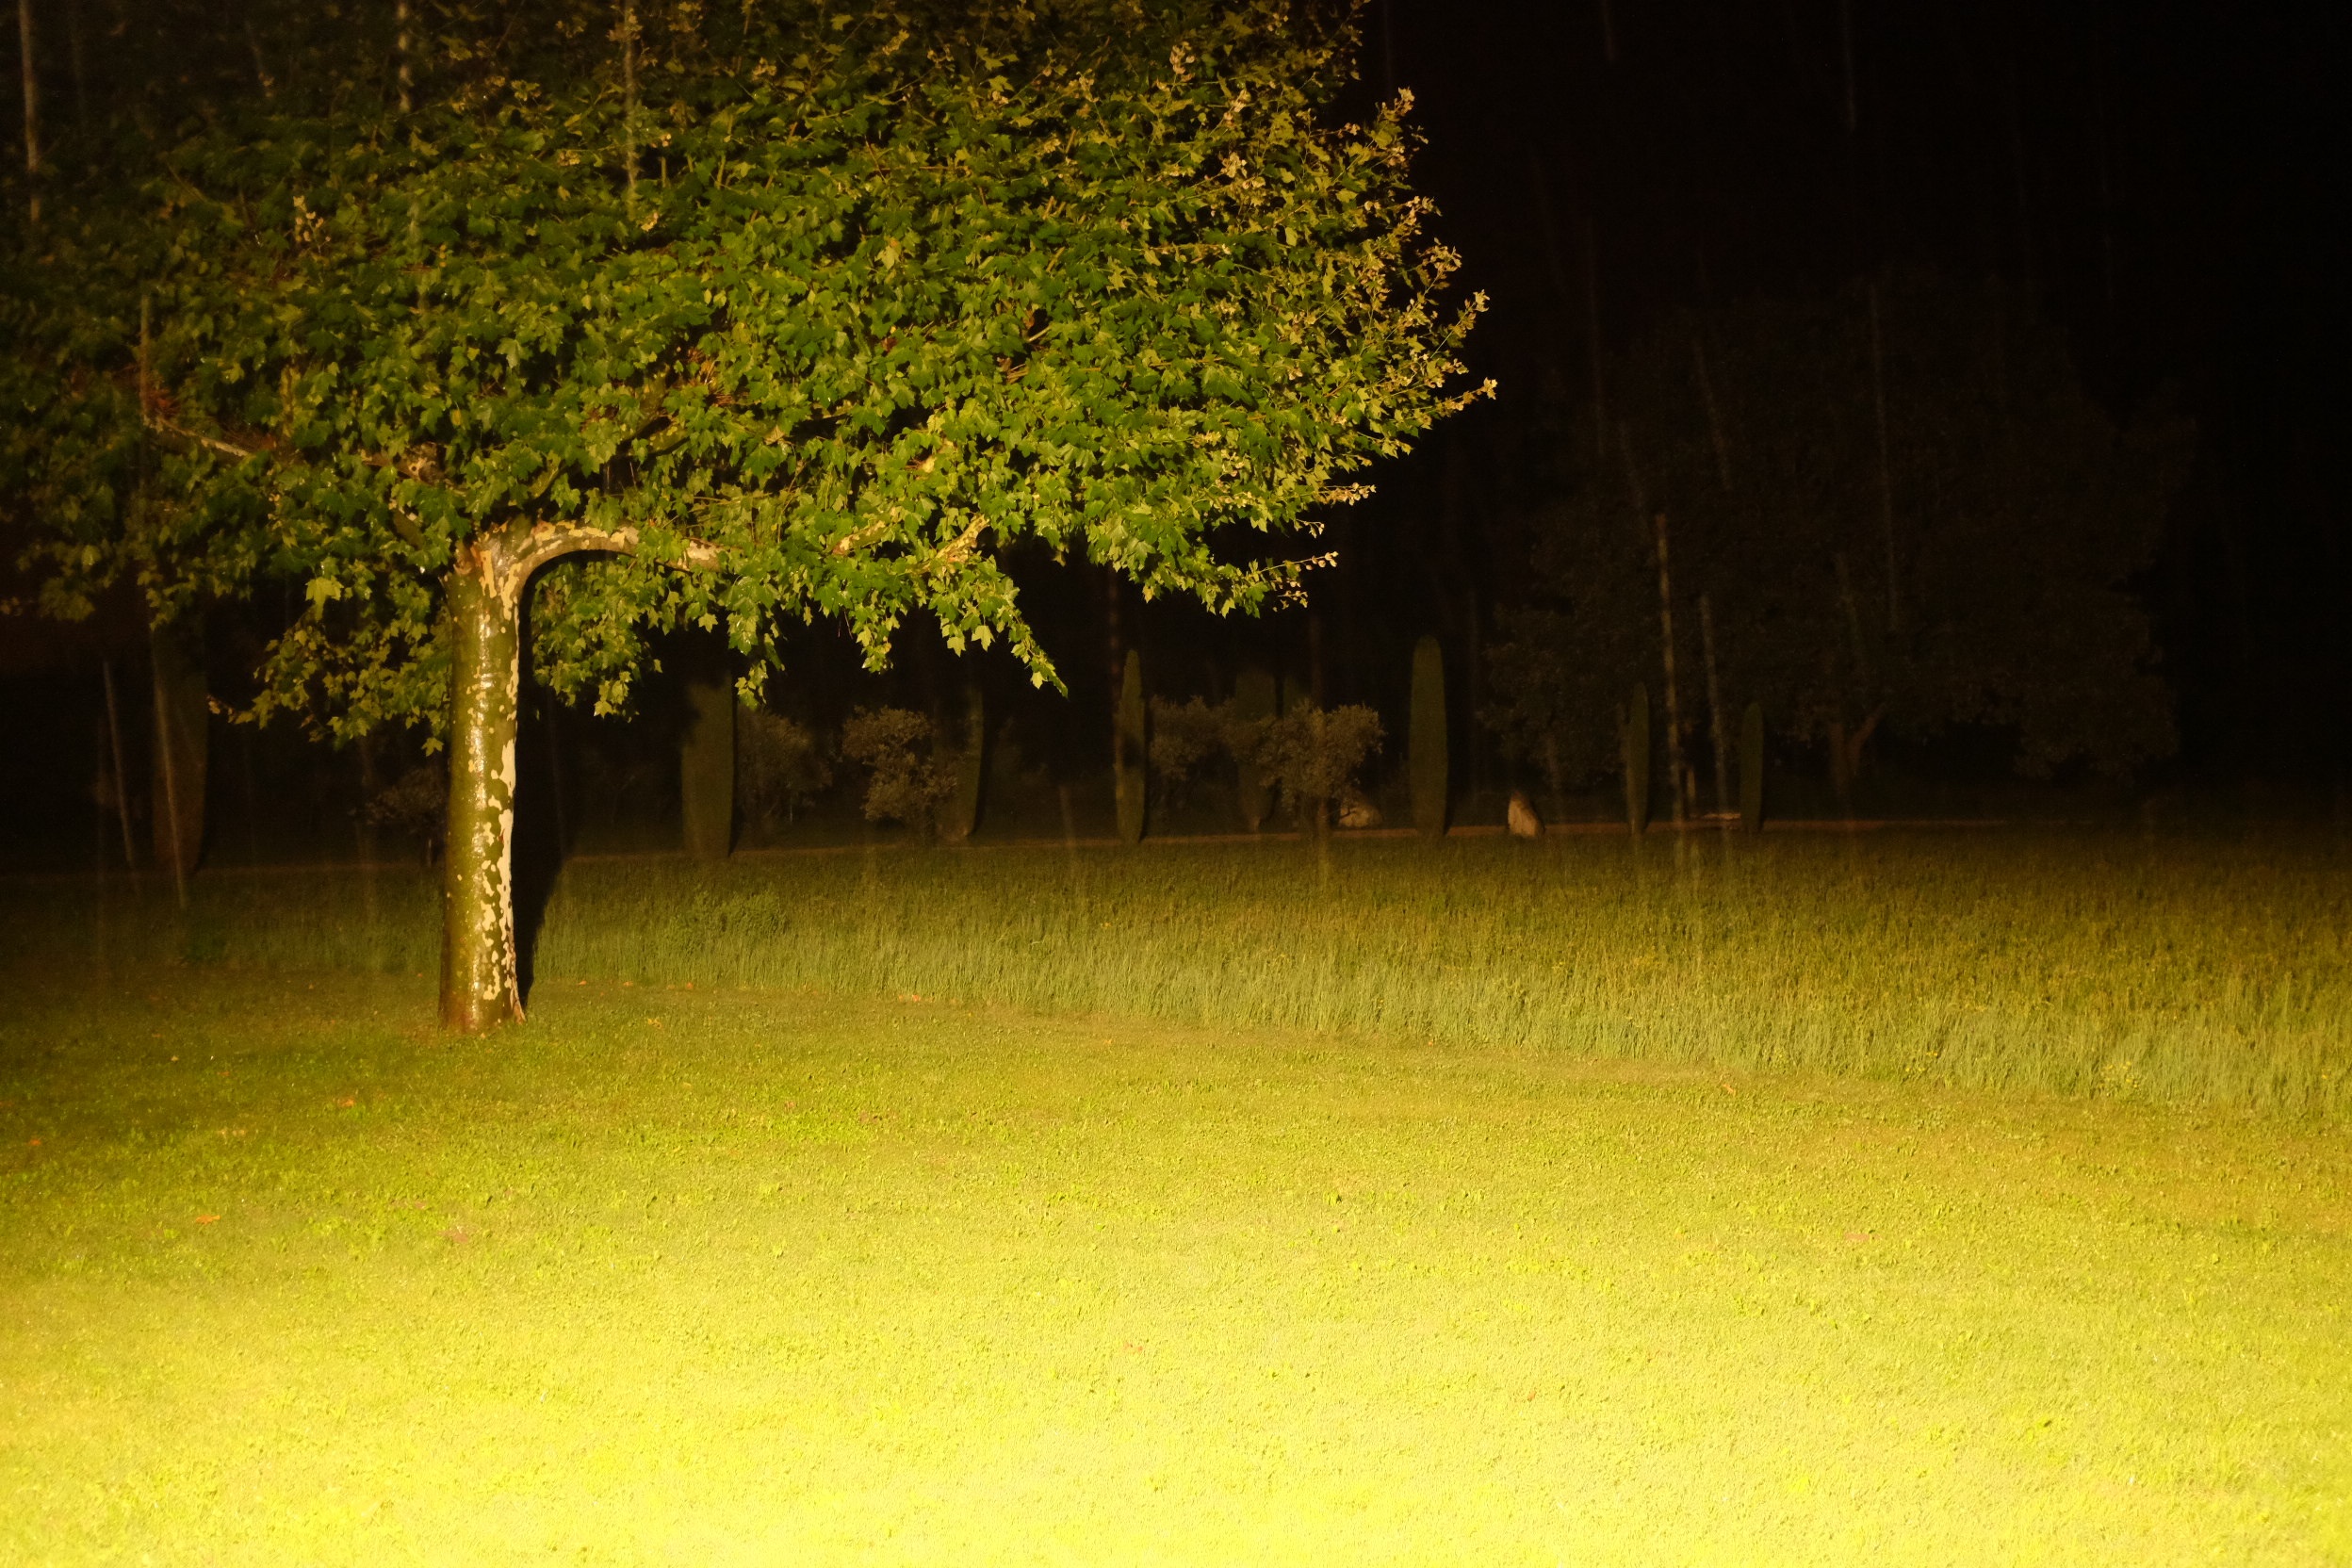
tree, nature, branch, light, plant, night, sunlight, morning, leaf, flower, evening, green, reflection, autumn, darkness, yellow, season, atmospheric phenomenon, woody plant